Anglo-Saxon brooches

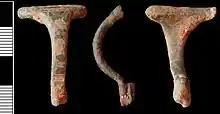
Supporting Arm Brooch

The supporting arm brooch is a T-shaped brooch. It dates to the early Anglo-Saxon era, 400 to 450 AD. This brooch style evolved from Roman brooches, but it also displays Germanic characteristics. According to the Portable Antiquities Scheme database, "The ‘supporting arm’ is in fact wings, each with a perforated lug on the reverse to hold the pin bar, around which the spring is wrapped. There can be a third or even a fourth perforated lug in the centre. The foot is normally short and slightly flared, with transverse grooves and bevelled edges."